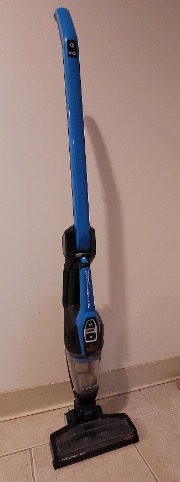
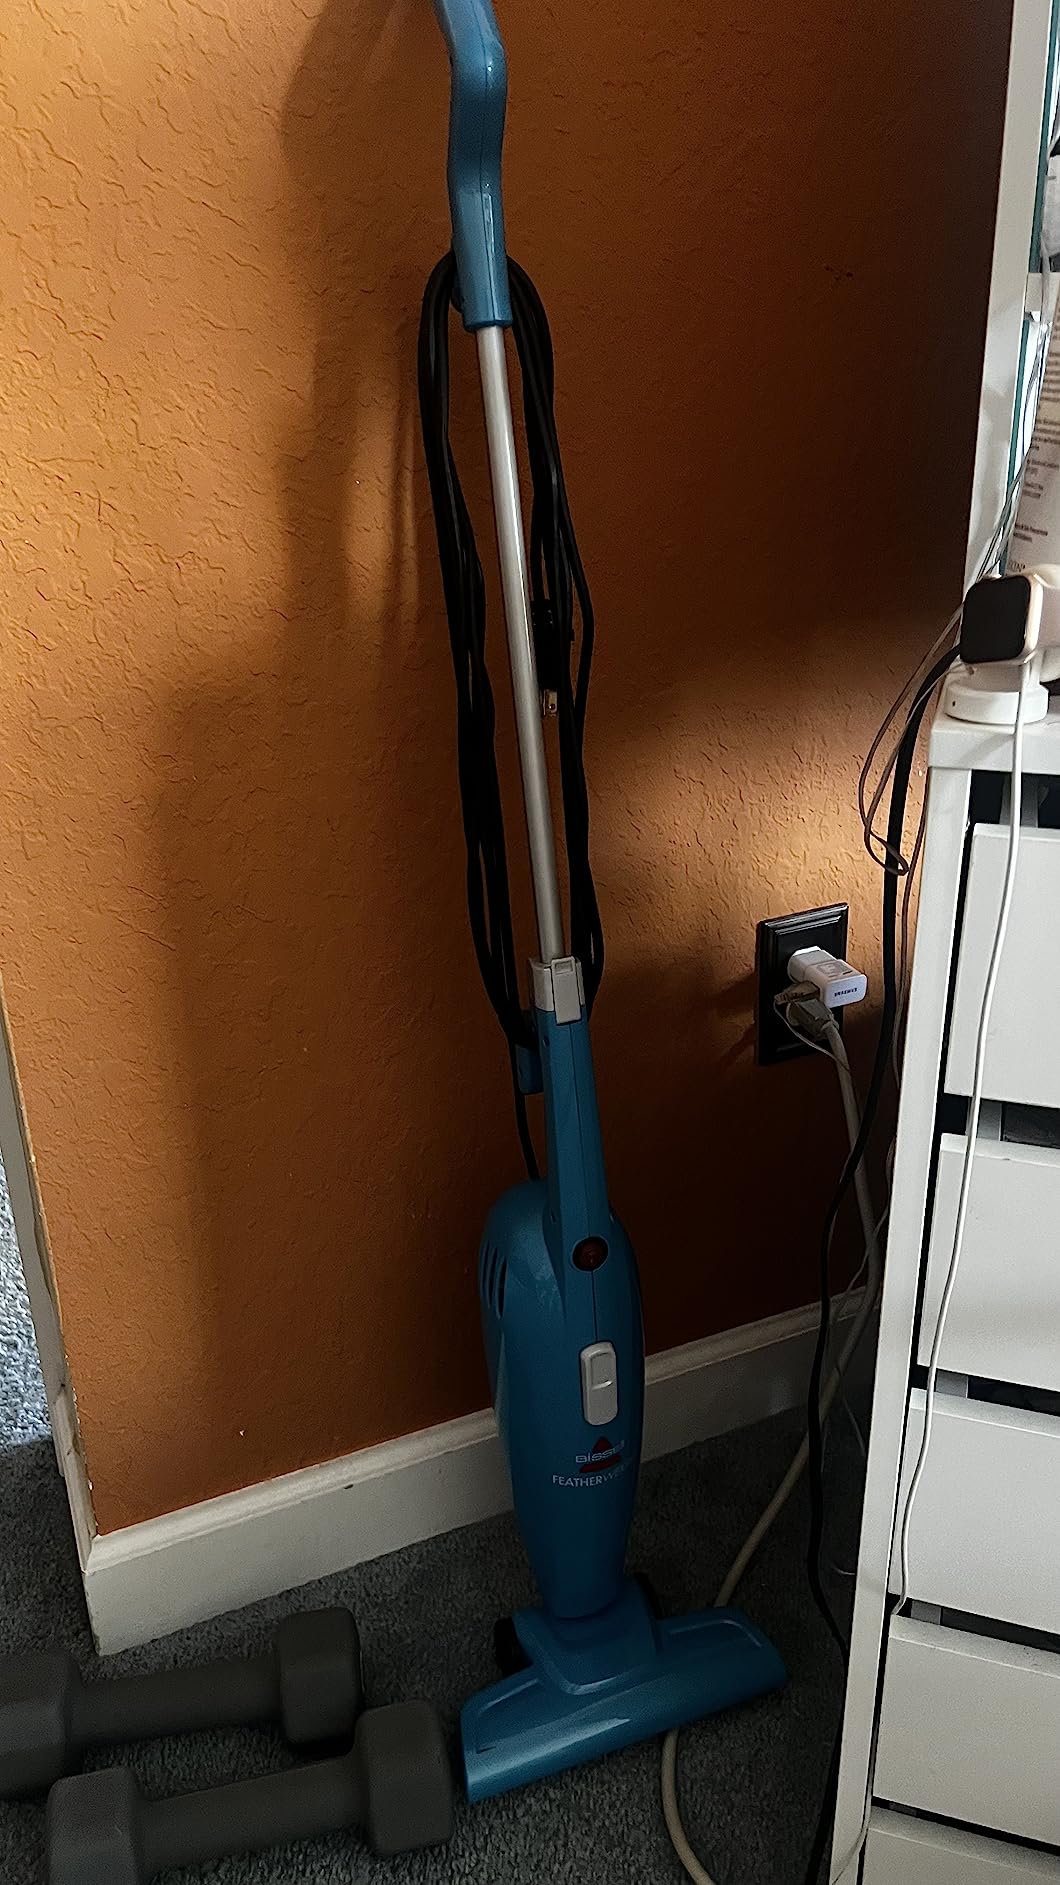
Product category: items_vacuum
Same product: no